Ukrainian Cultural Heritage Village

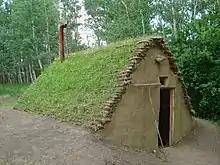
The ""burdei"" at the Ukrainian Cultural Heritage Village.

Provides an introduction to Galician and Bukovinian immigration to Canada by showing the homes of three settler families. Iwan Pylypow was one of two individuals who set off the mass migration of Ukrainians to Canada at the end of the 19th century. His family was Galician. His third house in Canada is preserved at the Village. The second house is that of Mykhailo and Vaselina Hawreliak. The Hawreliaks were a large Ukrainian Bukovinian family who settled in the Shandro area. By the 1920s Mykhailo Hawreliak was quite successful, and the house preserved here has five bedrooms and a cistern that collected rainwater for use in the kitchen. The Nazar Yurko family was also from Bukovina, but was of Romanian descent.